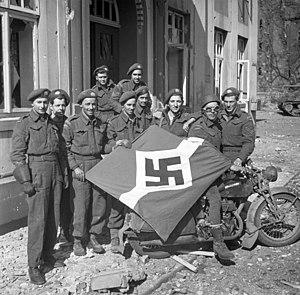
The Lake Superior Scottish Regiment, abrégé en LSSR, est un régiment d'infanterie de la Première réserve de l'Armée canadienne qui fait partie du 38ᵉ Groupe-brigade du Canada au sein de la 3ᵉ Division du Canada. Il est stationné à Thunder Bay en Ontario.